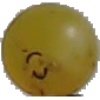
Label: Grape White 3